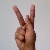
The image shows a hand gesture representing the letter 'K' in Indian Sign Language.